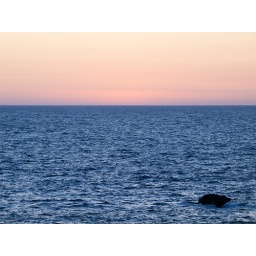
A lone rock in the water silhouetted by beautiful sunset colours